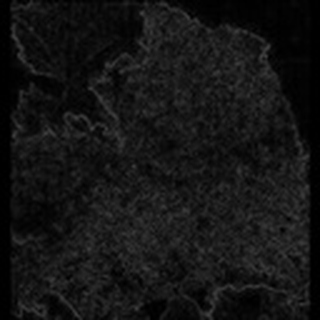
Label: cotton_powdery_mildew